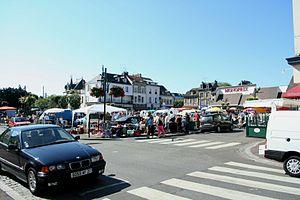
Vernon est une commune française située dans le département de l'Eure en région Normandie. Elle se trouve au carrefour des routes d'Évreux à Beauvais et de Paris à Rouen par la vallée de la Seine. Sa devise est Vernon semper viret, « Vernon toujours vert ».